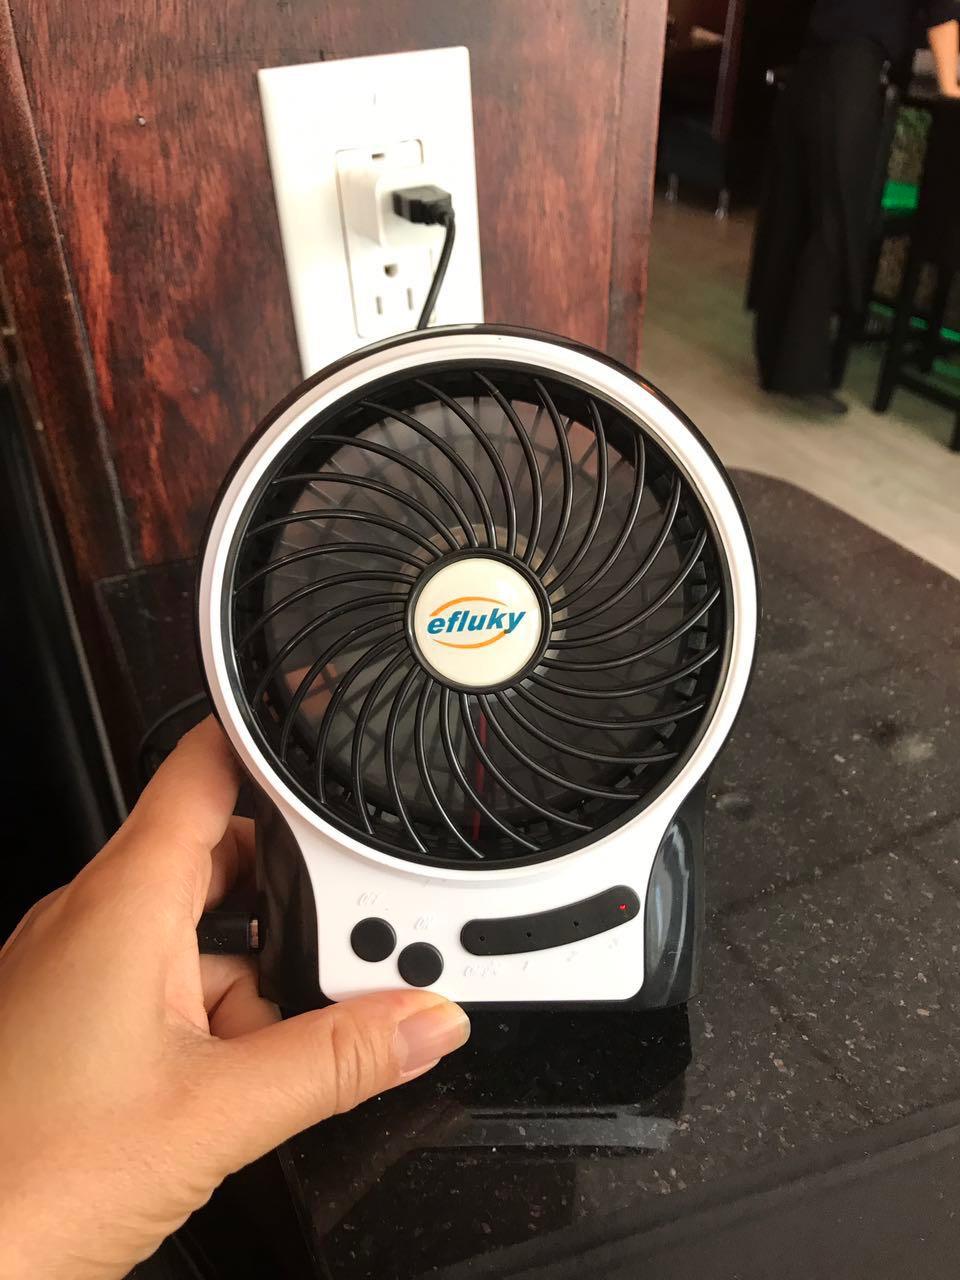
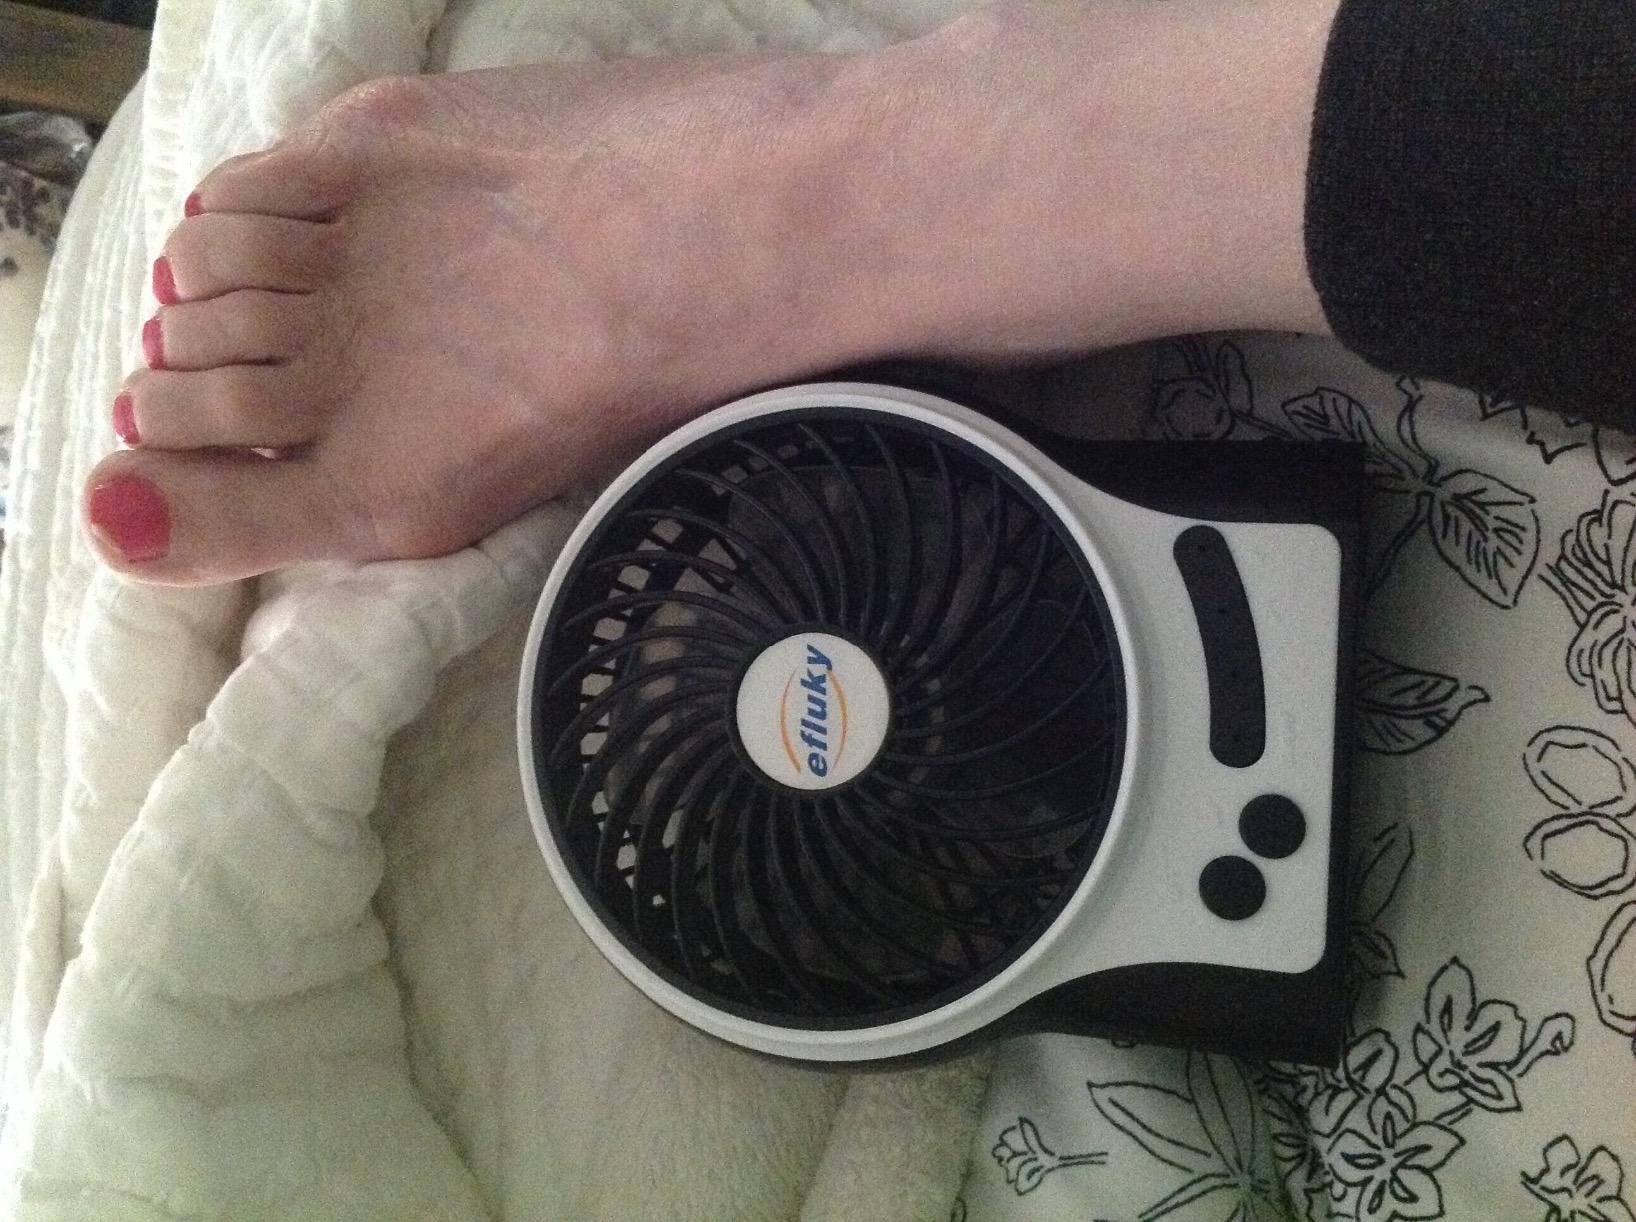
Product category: fan
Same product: yes